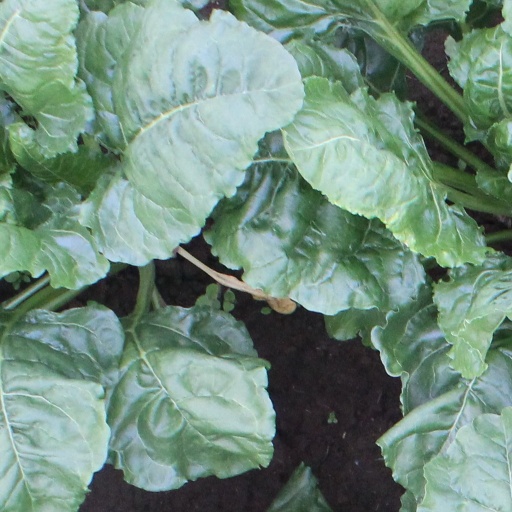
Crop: sugar beet